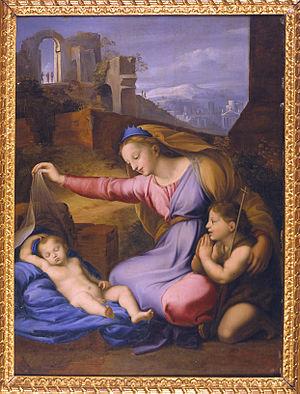
La Vierge au diadème bleu est une huile sur bois attribuée à Giovan Francesco Penni, réalisée vers 1512 d'après Raffaello Sanzio dit Raphaël.